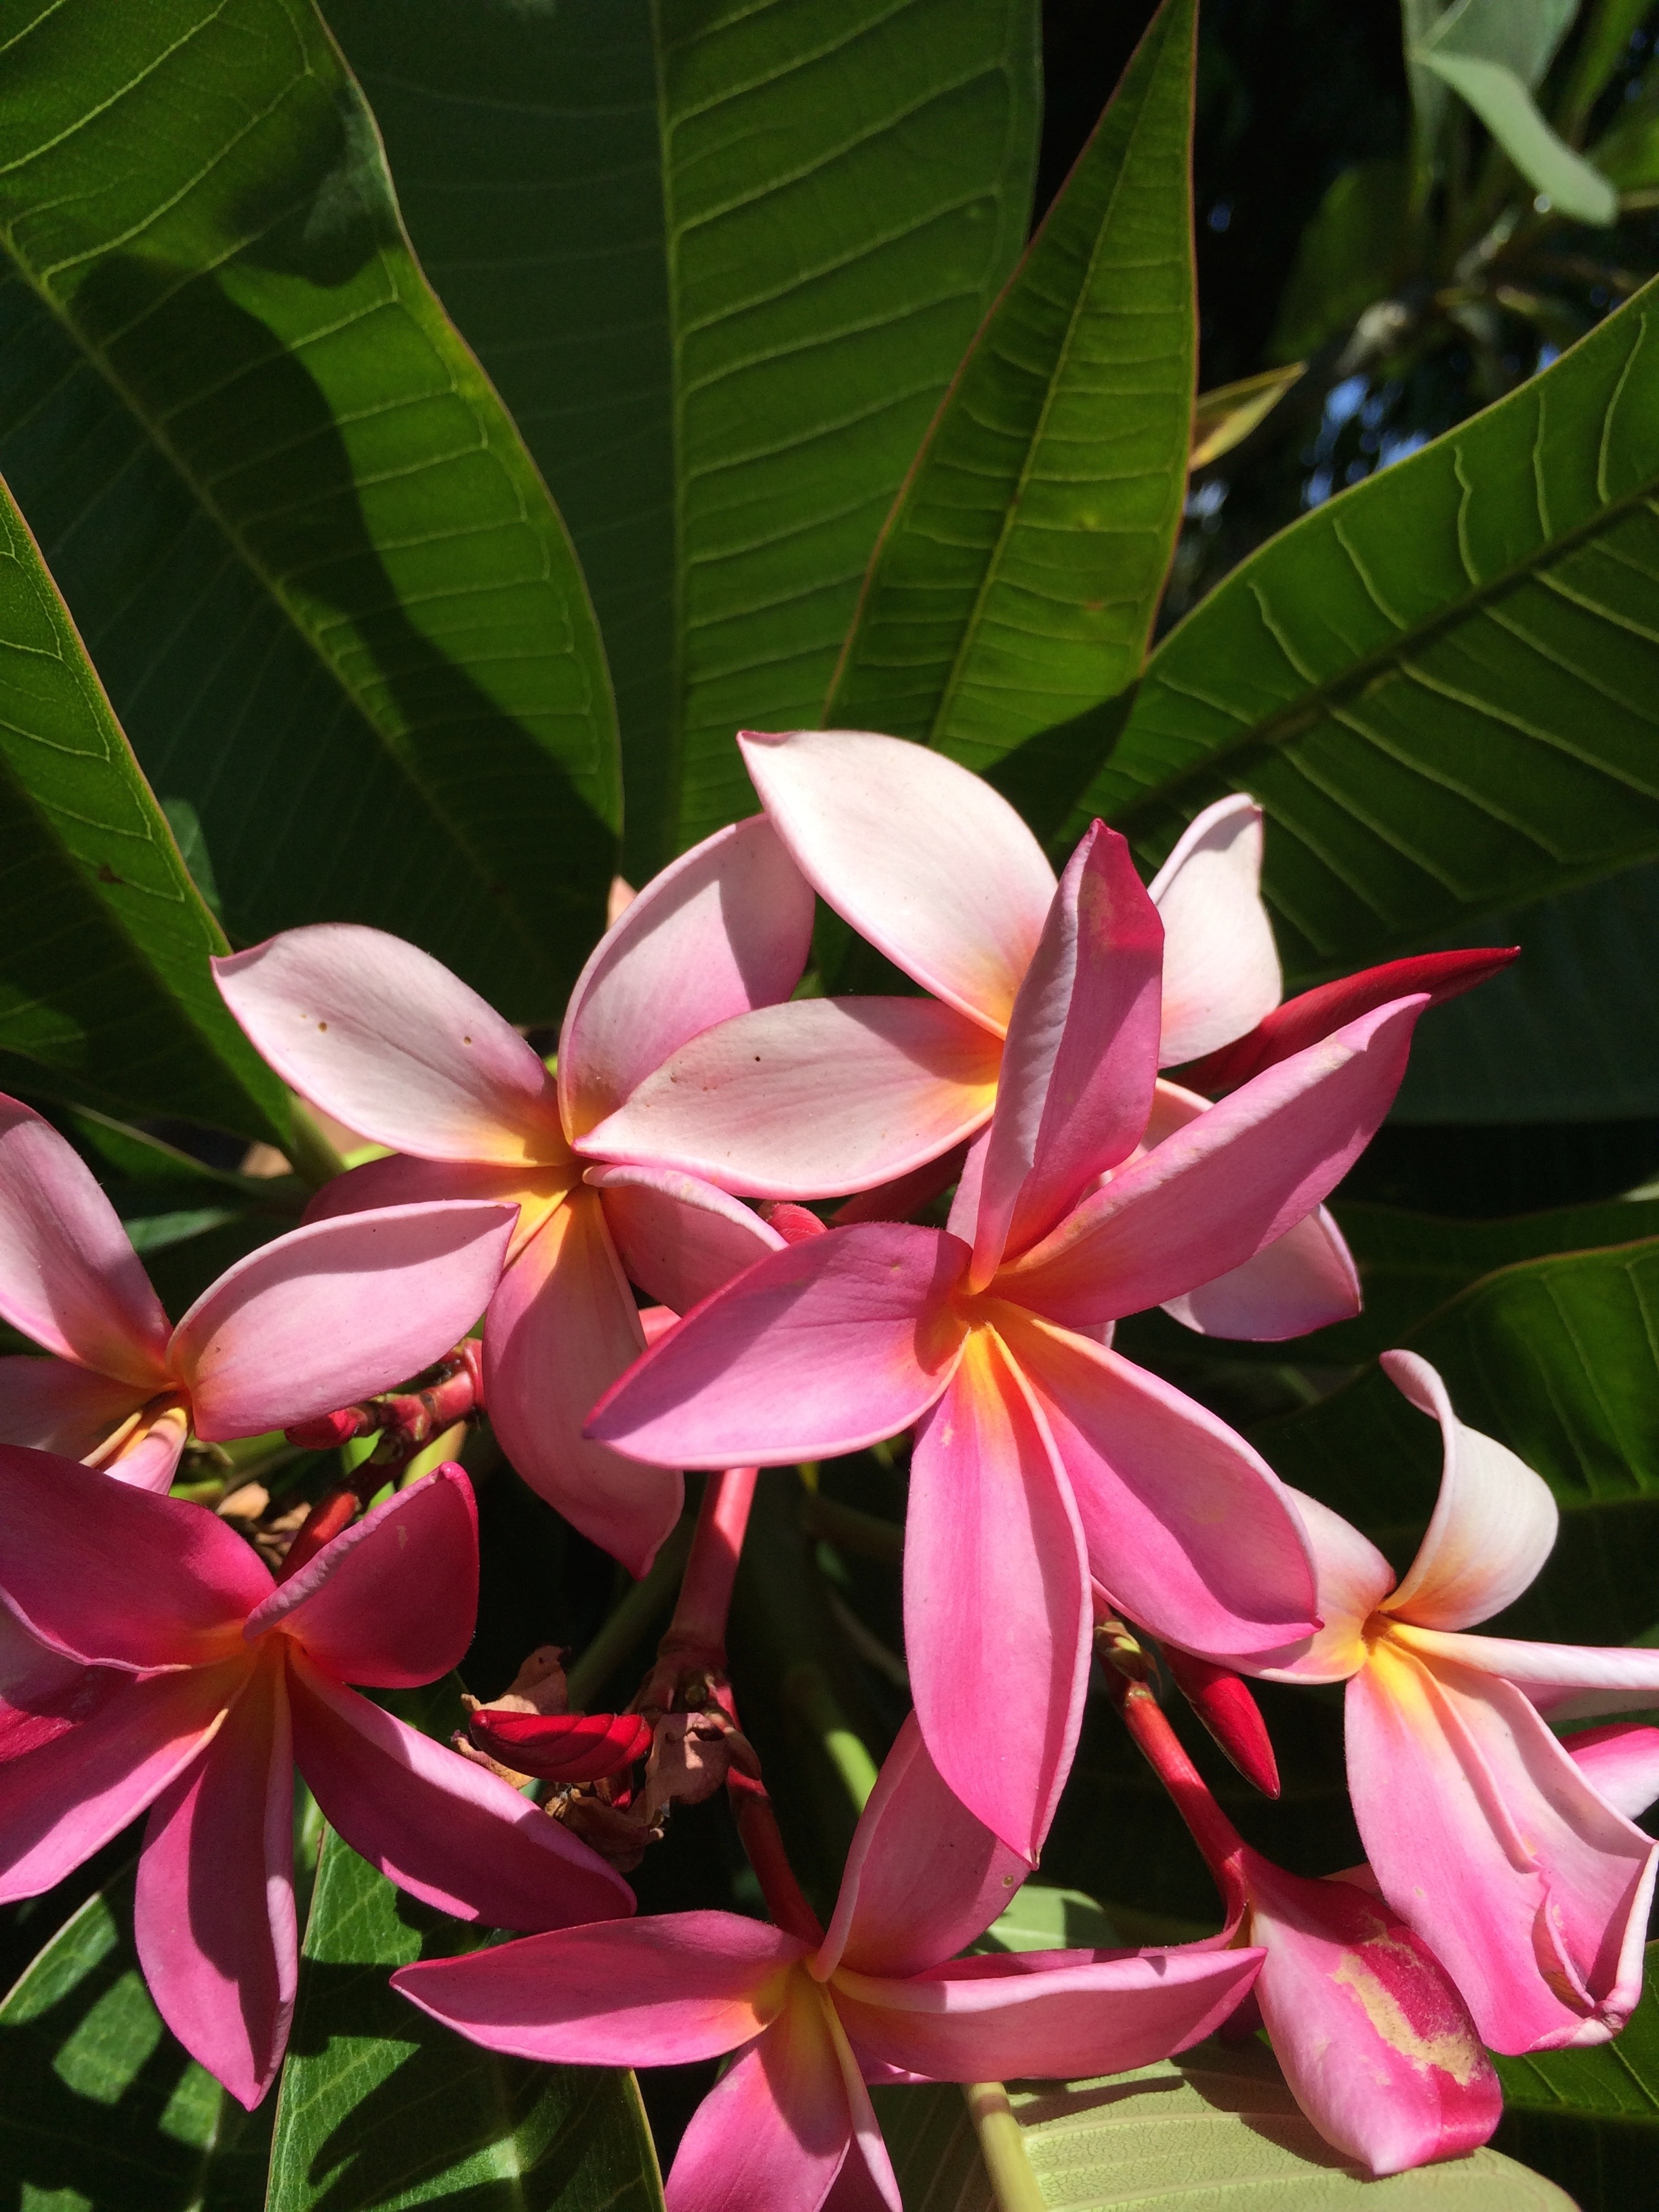
plant, leaf, flower, petal, bloom, floral, botany, flora, lily, plumeria, flowering plant, land plant